Elseworlds

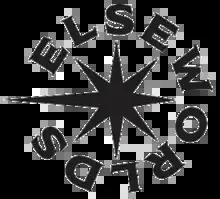
"Elseworlds" logo

Elseworlds is the publication imprint for American comic books produced by DC Comics for stories that take place outside the DC Universe canon. Elseworlds publications are set in alternate realities that deviate from the established continuity of DC's regular comics. The "Elseworlds" name was trademarked in 1989, the same year as the first "Elseworlds" publication.